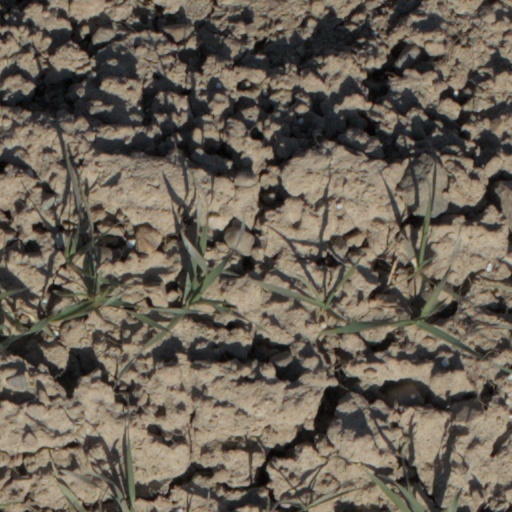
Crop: wheat